Mount Bigo

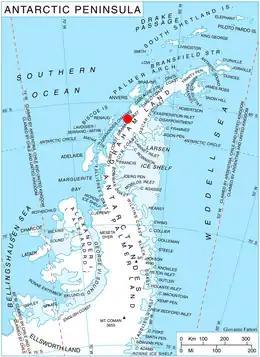
Location of Magnier Peninsula on Graham Coast, Antarctic Peninsula.

Mount Bigo is a 1,980 m mountain in Lisiya Ridge on Magnier Peninsula, Graham Coast in Graham Land, standing immediately southwest of Mount Perchot at the head of Bigo Bay. It was discovered by the French Antarctic Expedition of 1908–10 and named by Charcot probably for Robert Bigo of Calais, a member of the Ligue Maritime Française.